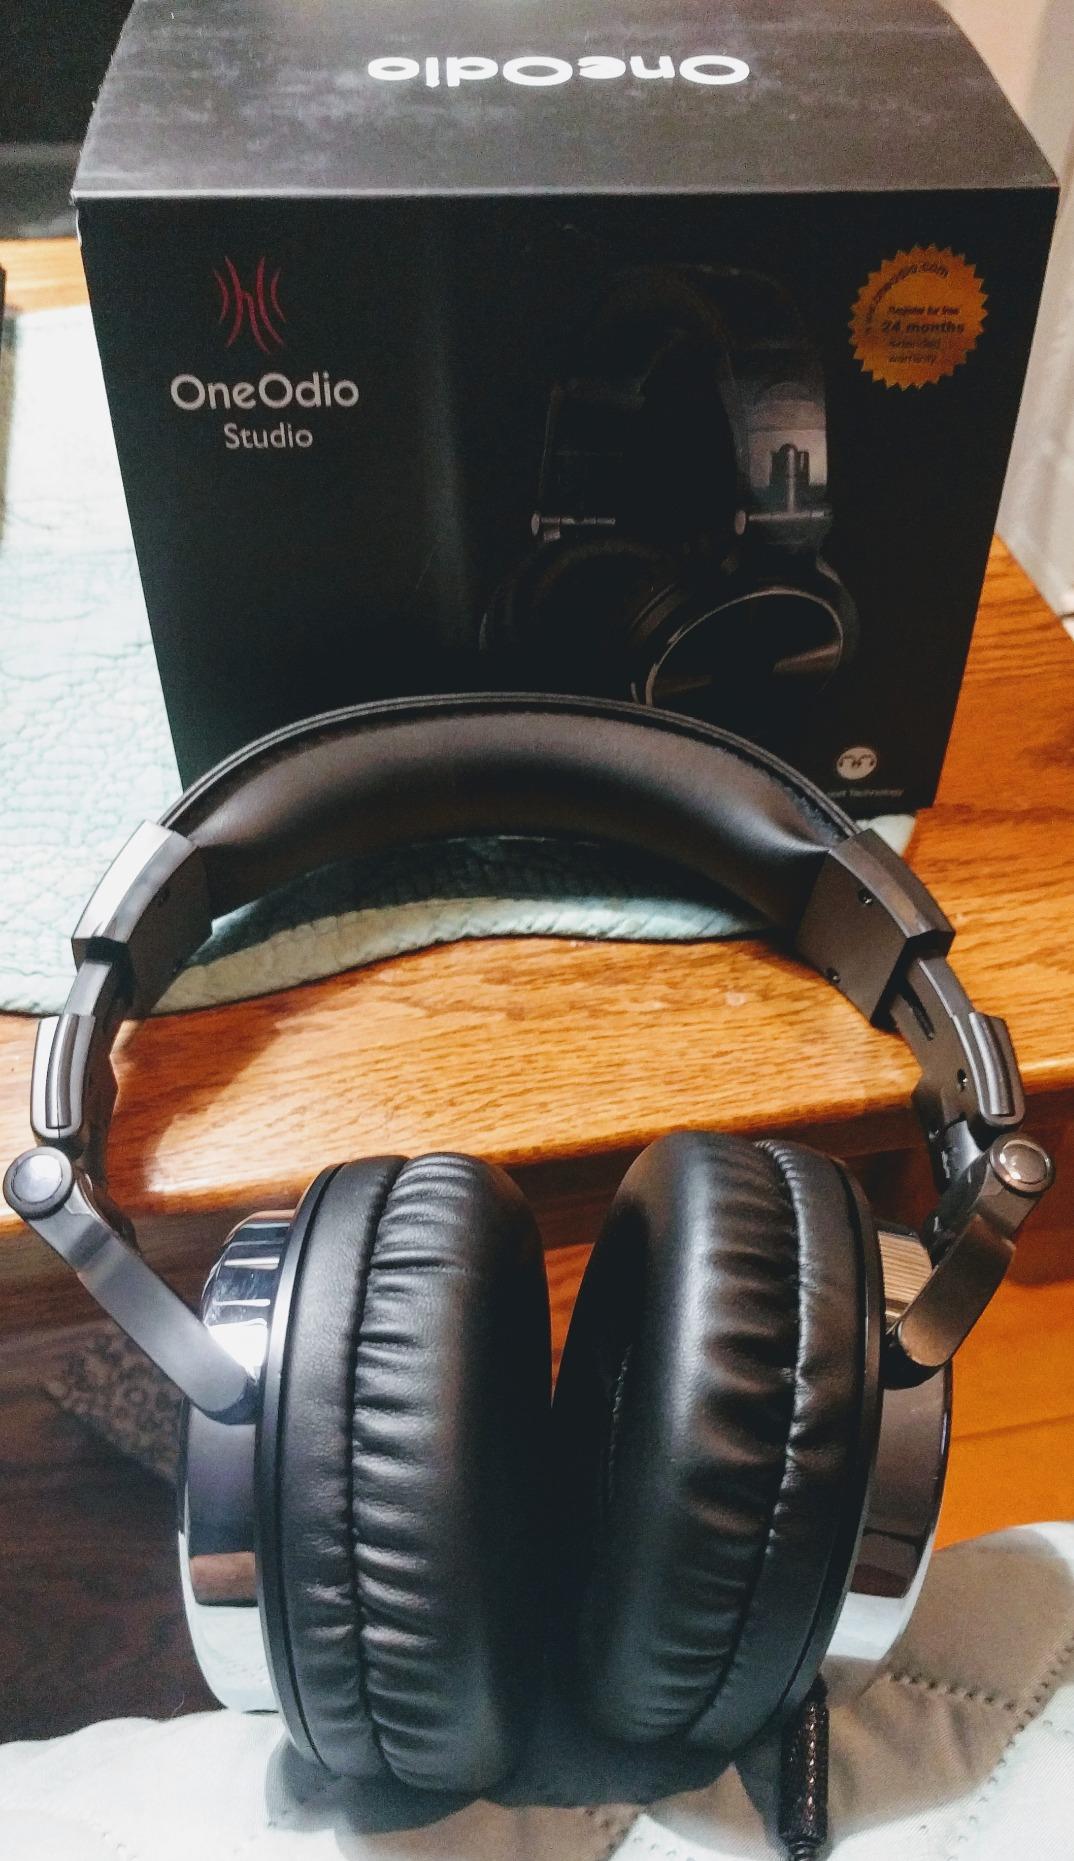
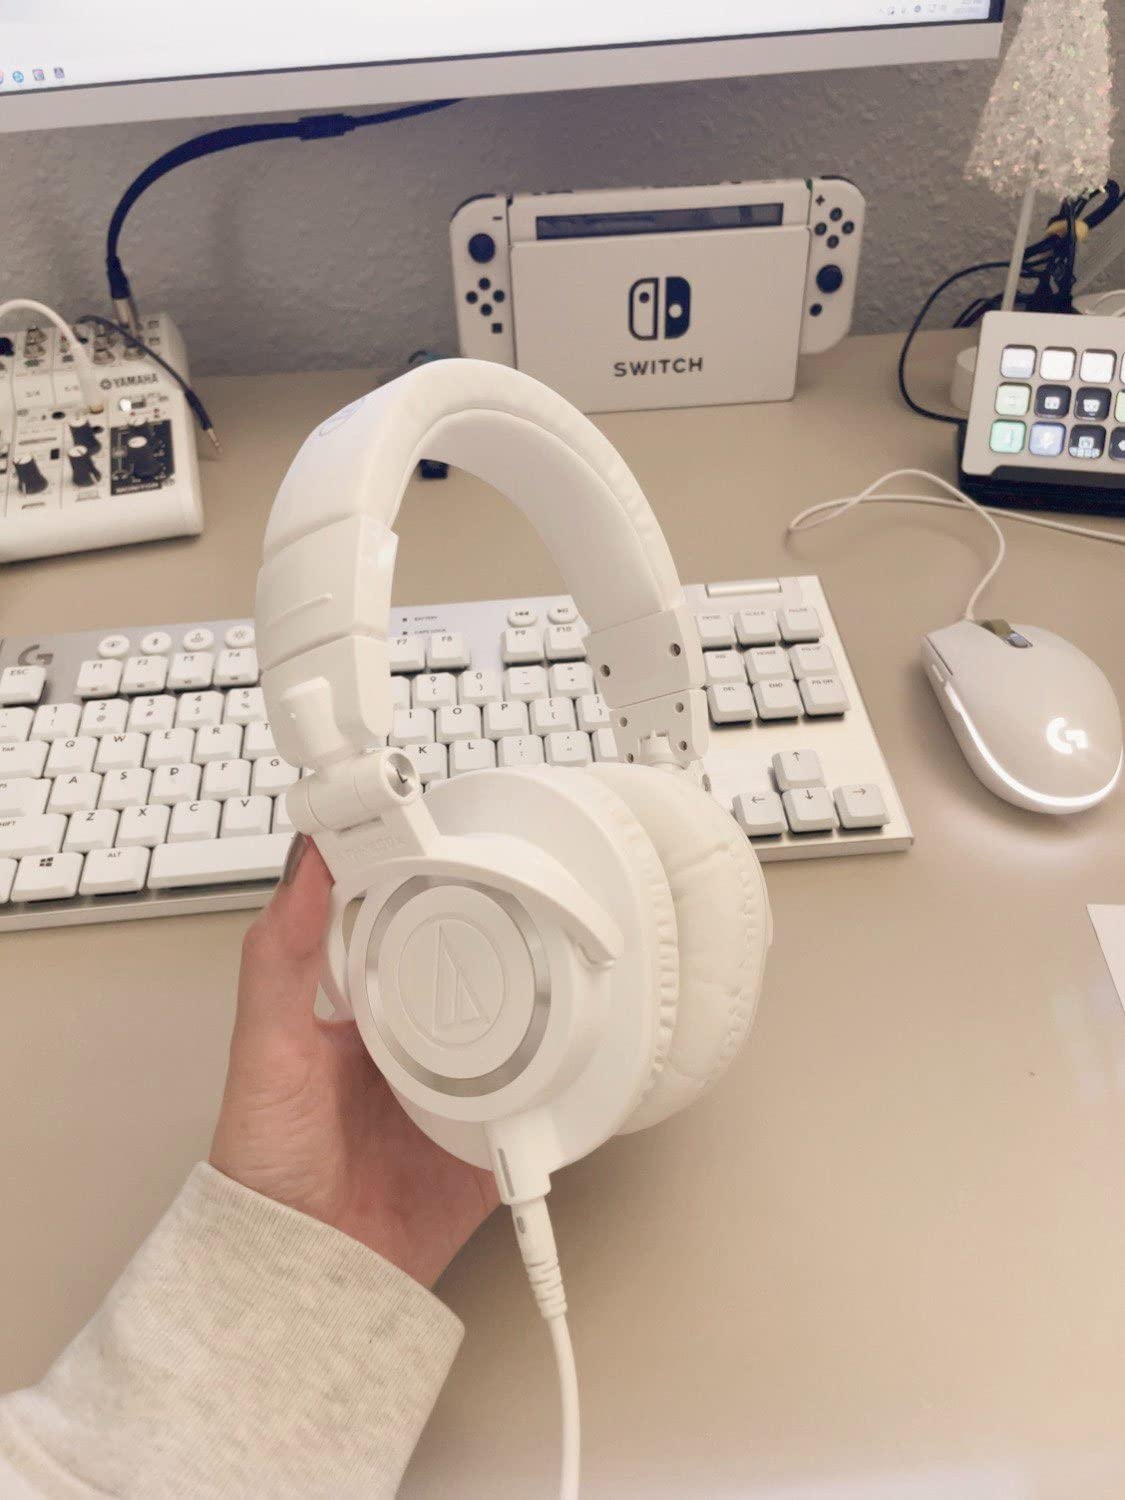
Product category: headphones
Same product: no